British Army uniform and equipment in World War I

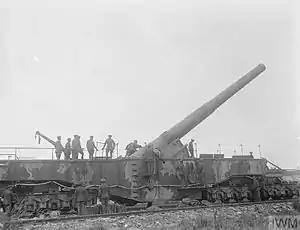
14-inch railway gun inspected by King George V August 1918

In 1914, the heaviest artillery gun was the 60 pounder gun, four in each of the heavy batteries. The Royal Horse Artillery had the QF 13 pounder gun and the Royal Field Artillery the QF 18 pounder gun. By 1918, the situation had changed and artillery were the dominant force on the battlefield. Between 1914 and 1918 the heavy and siege artillery of the Royal Garrison Artillery had increased from thirty two heavy and six siege batteries to 117 heavy and 401 siege batteries. With the increase in the number of batteries of heavier guns the armies need to find a more efficient method of moving the heavier guns around, (it was proving difficult to find the number of draught horses required) the War Office ordered over one thousand Holt caterpillar tractors, which transformed the mobility of the siege artillery. The army also mounted a variety of surplus naval guns, on various railway platforms to provide mobile long-range heavy artillery on the Western Front.